Michael Sfard

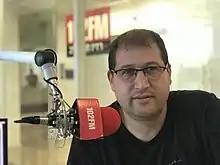
Michael Sfard

Michael Sfard (born 1972) is an Israeli lawyer and political activist specializing in international human rights law and the laws of war. He has served as counsel in various cases on these topics in Israel. Sfard has represented a variety of Israeli and Palestinian human rights and peace organizations, movements and activists at the Israeli Supreme Court.